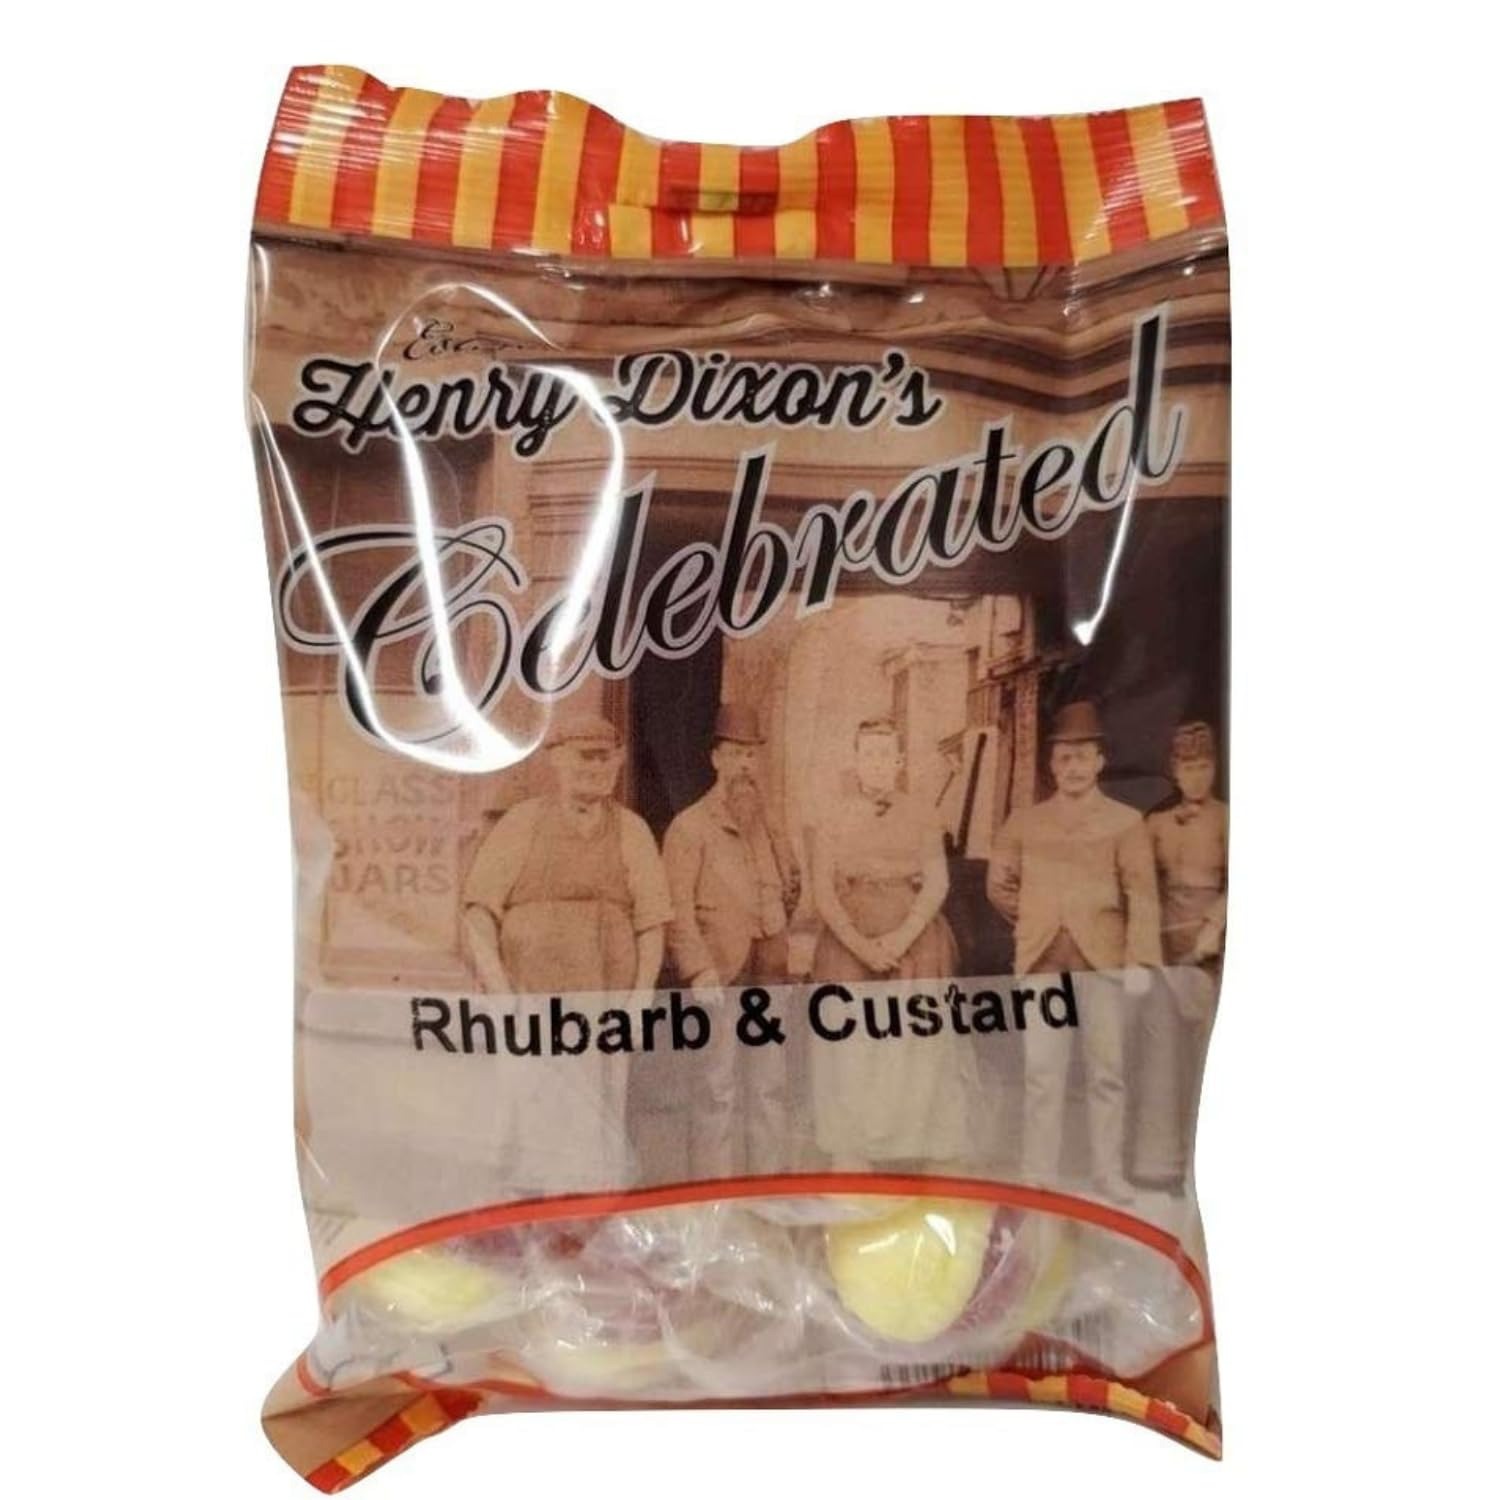
Item Name: Henry Dixons Rhubarb & Custard Candy | Old Fashioned British Sweets | Individually Wrapped English Toffee | UK Favorites Hard Boiled Sweets | 4.23 Oz (120gm)
Bullet Point 1: A traditional boiled sweet with a great Rhubarb and Vanilla flavour
Bullet Point 2: Old Fashioned boiled sweets
Bullet Point 3: Quality Hand Made Confectionery
Bullet Point 4: Imported from UK
Bullet Point 5: Still using the same recipes and techniques from 1880s
Product Description: Maxons has been making their old fashioned boiled sweets for over 100 years with a family of brands that dates back to the 1880s. Still using the same recipes and techniques Maxons sweets are still made to the same high quality that has become their trademark for the last century. A traditional boiled sweet with a great Rhubarb and Vanilla flavour.
Value: 4.23
Unit: Ounce

Price: 8.8